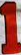
Number: 1